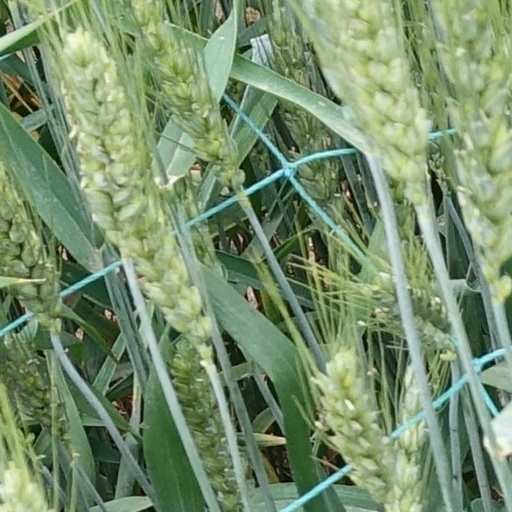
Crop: wheat